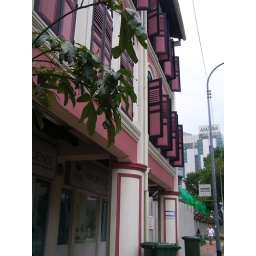
The plant create a soft touch to the lovely pink windows which is located in chinatown.